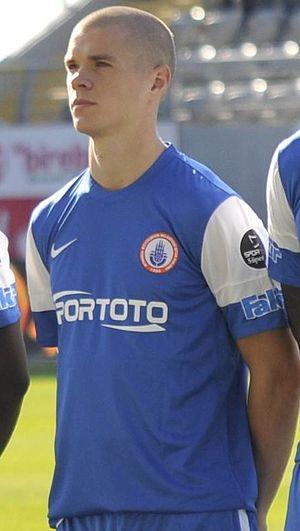
Samuel Holmén est un footballeur suédois né le 28 juin 1984 à Annelund. Il évolue au poste de milieu défensif dans le club suédois du IF Elfsborg.